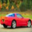
Label: automobile